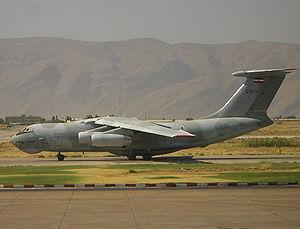
L'accident d'un Iliouchine Il-76 iranien s'est produit le 19 février 2003 lorsqu'un Iliouchine Il-76 affrété par les Corps des Gardiens de la révolution islamique, s'est écrasé à l'approche de Kerman, en Iran. Le crash a provoqué la mort des 275 occupants de l'avion.